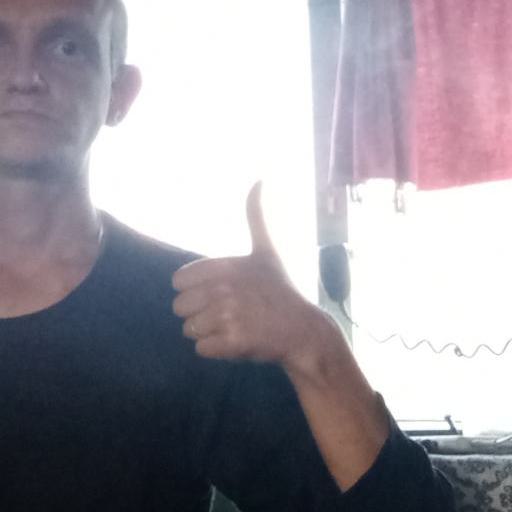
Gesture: like